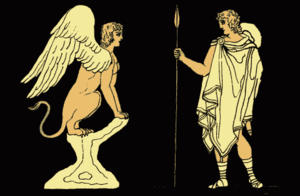
Le terme ruse de guerre désigne le fait :